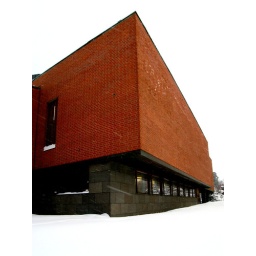
The library building of the Helsinki University of Technology (TKK), designed by Alvar Aalto and dating from 1970.